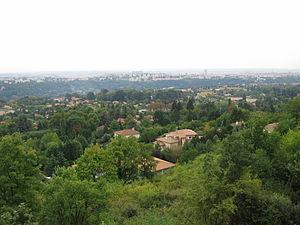
Le nord de l'agglomération lyonnaise en début d'automne.
Les monts d'Or sont un petit massif situé au nord-ouest de Lyon, qui s'étend du nord au sud sur une dizaine de kilomètres, limité à l'est par la Saône, à l'ouest par une légère dépression qui le sépare de la partie nord des monts du Lyonnais.